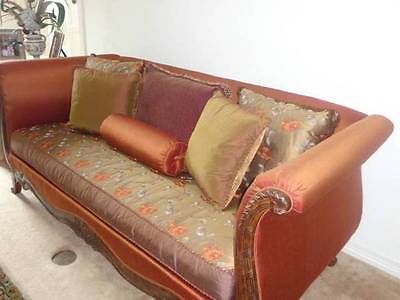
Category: sofa